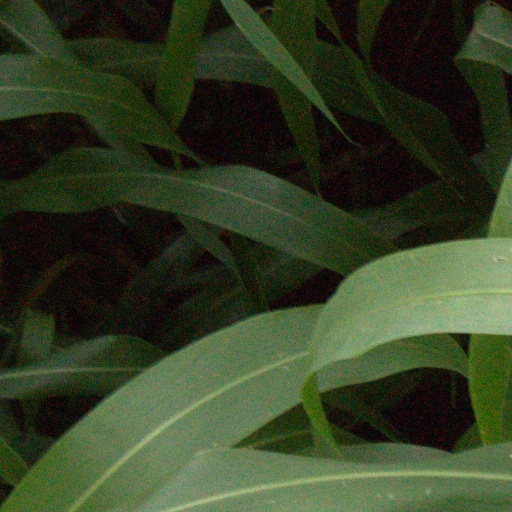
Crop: sorghum